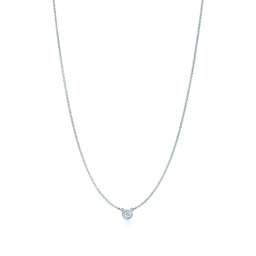
® diamonds by the pendant in sterling silver .